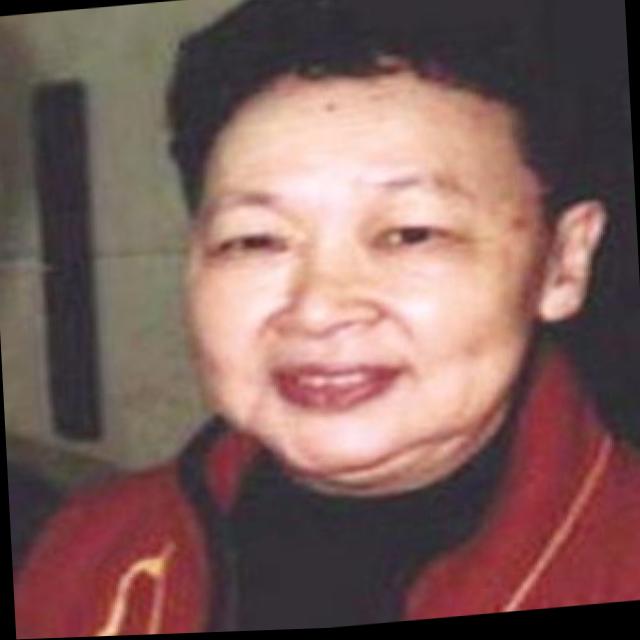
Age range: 45-64